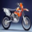
Label: motorcycle